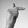
ASL letter: T